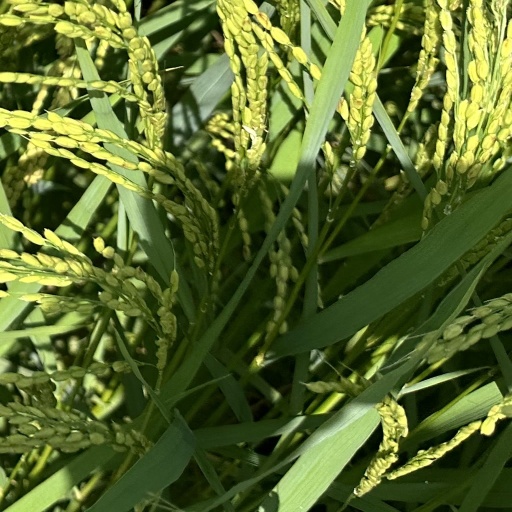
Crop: rice